Venice International University

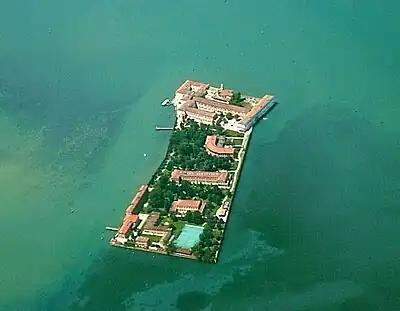
Aerial view of San Servolo

Venice International University is located on the island of San Servolo, in buildings that were once a monastery and were then turned into a military hospital and later on into a psychiatric hospital which was disbanded in 1987. In 1995 the buildings underwent a meticulous restoration work and the island now offers a park with sport grounds, a cafeteria, a bar and some works of art by contemporary international artists, such as Kan Yasuda, Pietro Consagra, Fabrizio Plessi and Sandro Chia. VIU facilities include lecture rooms, conference and seminar rooms, a library, pc rooms and broadband wi-fi connection. A public boat service connects the island to Venice historical center.